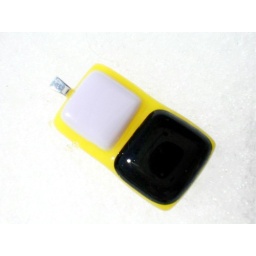
Fused glass pendant by Willowglass in stacked yellow, black and neo-lavender